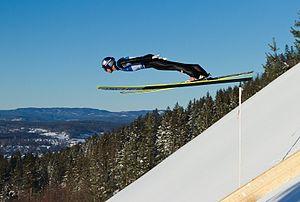
Gregor Schlierenzauer, né le 7 janvier 1990 à Innsbruck, est un sauteur à ski autrichien. Il est le neveu de l'ancien lugeur Markus Prock. Il est le sauteur le plus victorieux de l'histoire de la Coupe du monde avec plus de 50 succès.